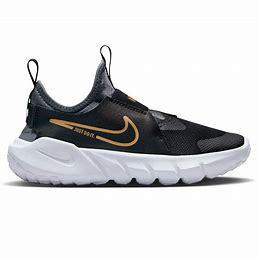
Brand: Nike
Model: Flex Runner 2